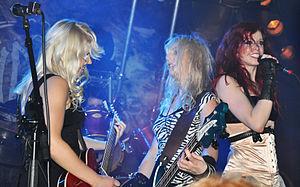
Indica est un groupe de metal symphonique finlandais. Formé en 2001 par cinq filles des quartiers nord d'Helsinki, le groupe est produit par Sony BMG à compter de l'année 2003. Et par Nuclear Blast, avec qui elles signent en décembre 2009. Leurs premiers albums seront classés plutôt pop rock tandis que Valoissa et A Way Away se classent dans le metal symphonique. Le cinquième album, A Way Away, est sorti le 25 juin 2010, avec, pour la première fois, des chansons en anglais.